Answer in natural language. How many AlarmClocks are visible in the scene? Choose between the following options: 0, 1, 2, 3 or 4
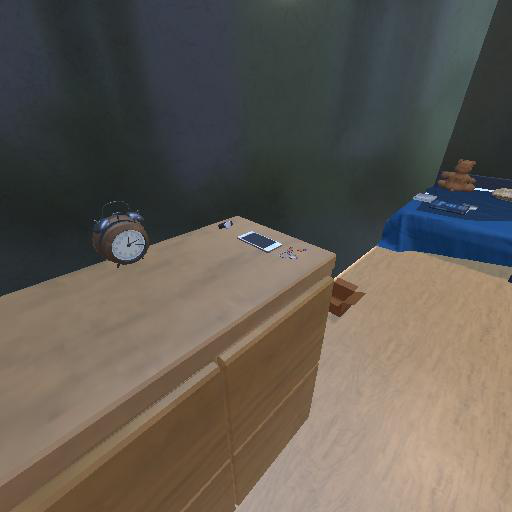
<answer>1</answer>